The Day After Tomorrow

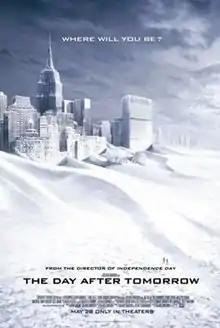
Theatrical release poster

The Day After Tomorrow is a 2004 American science fiction disaster film co-written, co-produced, and directed by Roland Emmerich, based on the 1999 book "The Coming Global Superstorm" by Art Bell and Whitley Strieber, and starring Dennis Quaid, Jake Gyllenhaal, Sela Ward, Emmy Rossum, and Ian Holm. It depicts catastrophic climatic effects following the disruption of the North Atlantic Ocean circulation, in which a series of extreme weather events usher in climate change and lead to a new ice age.